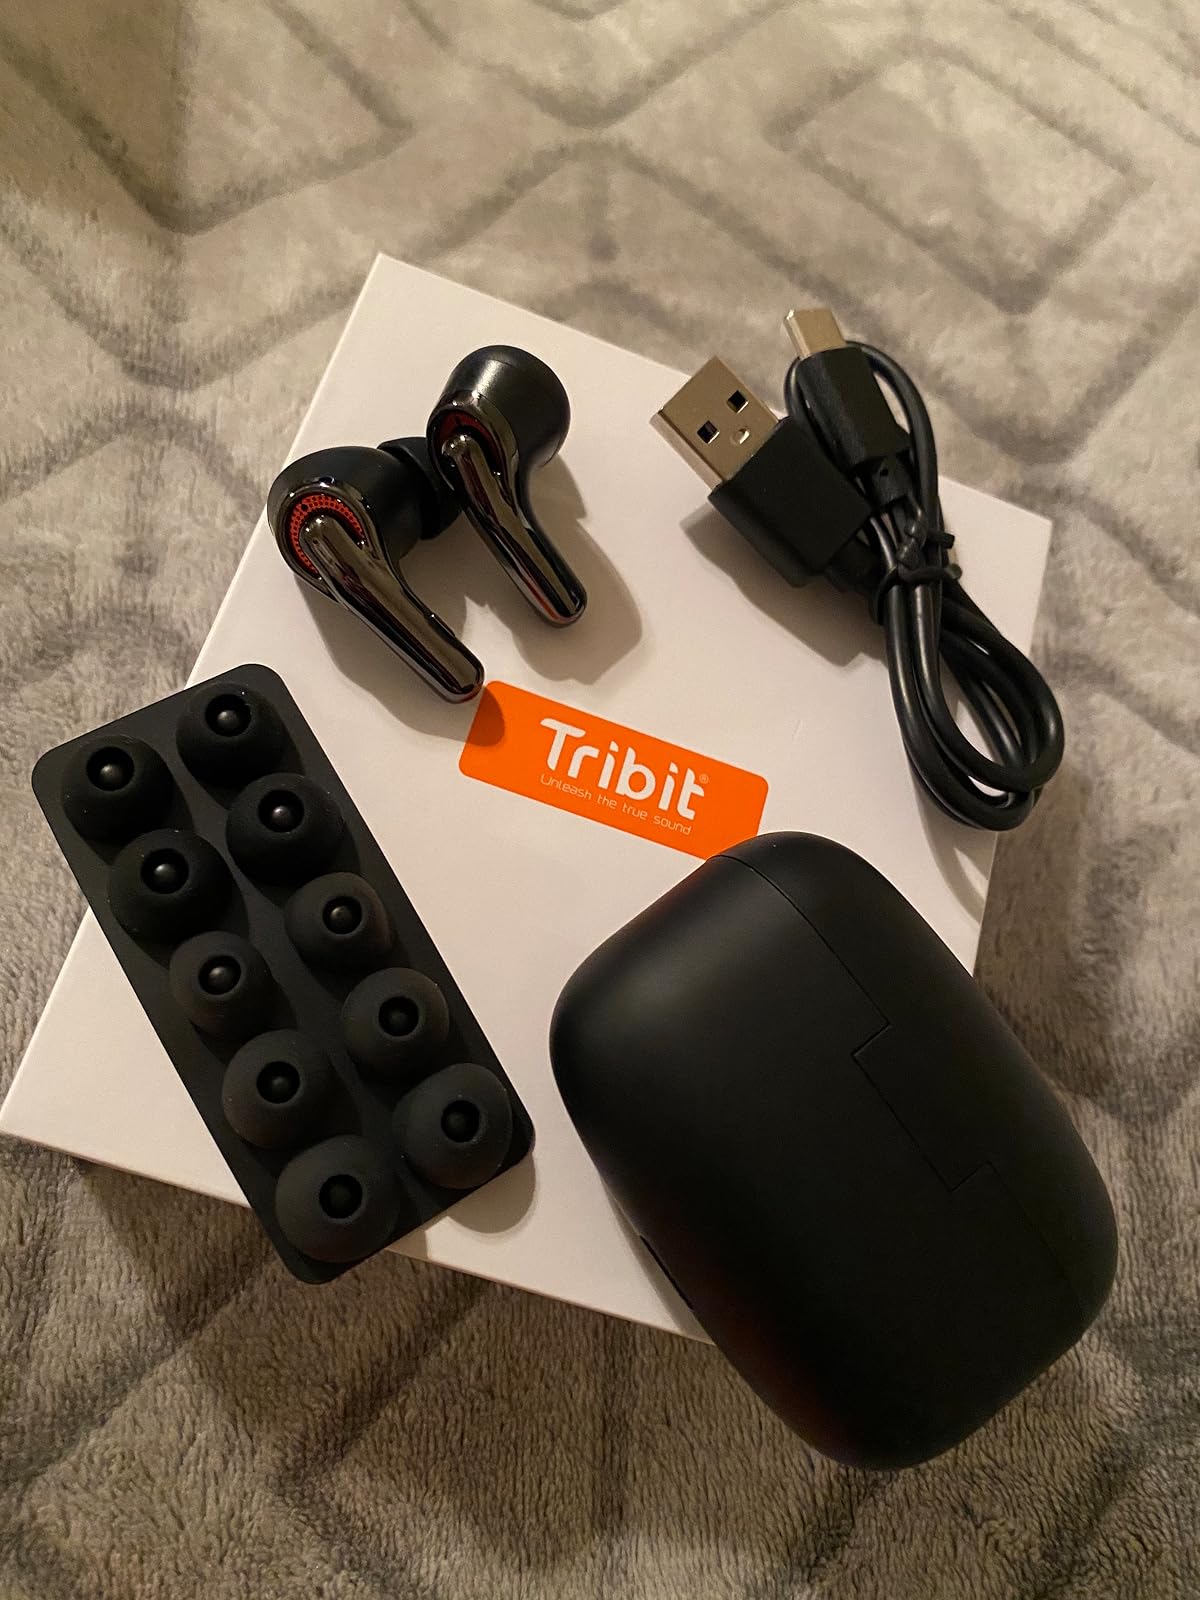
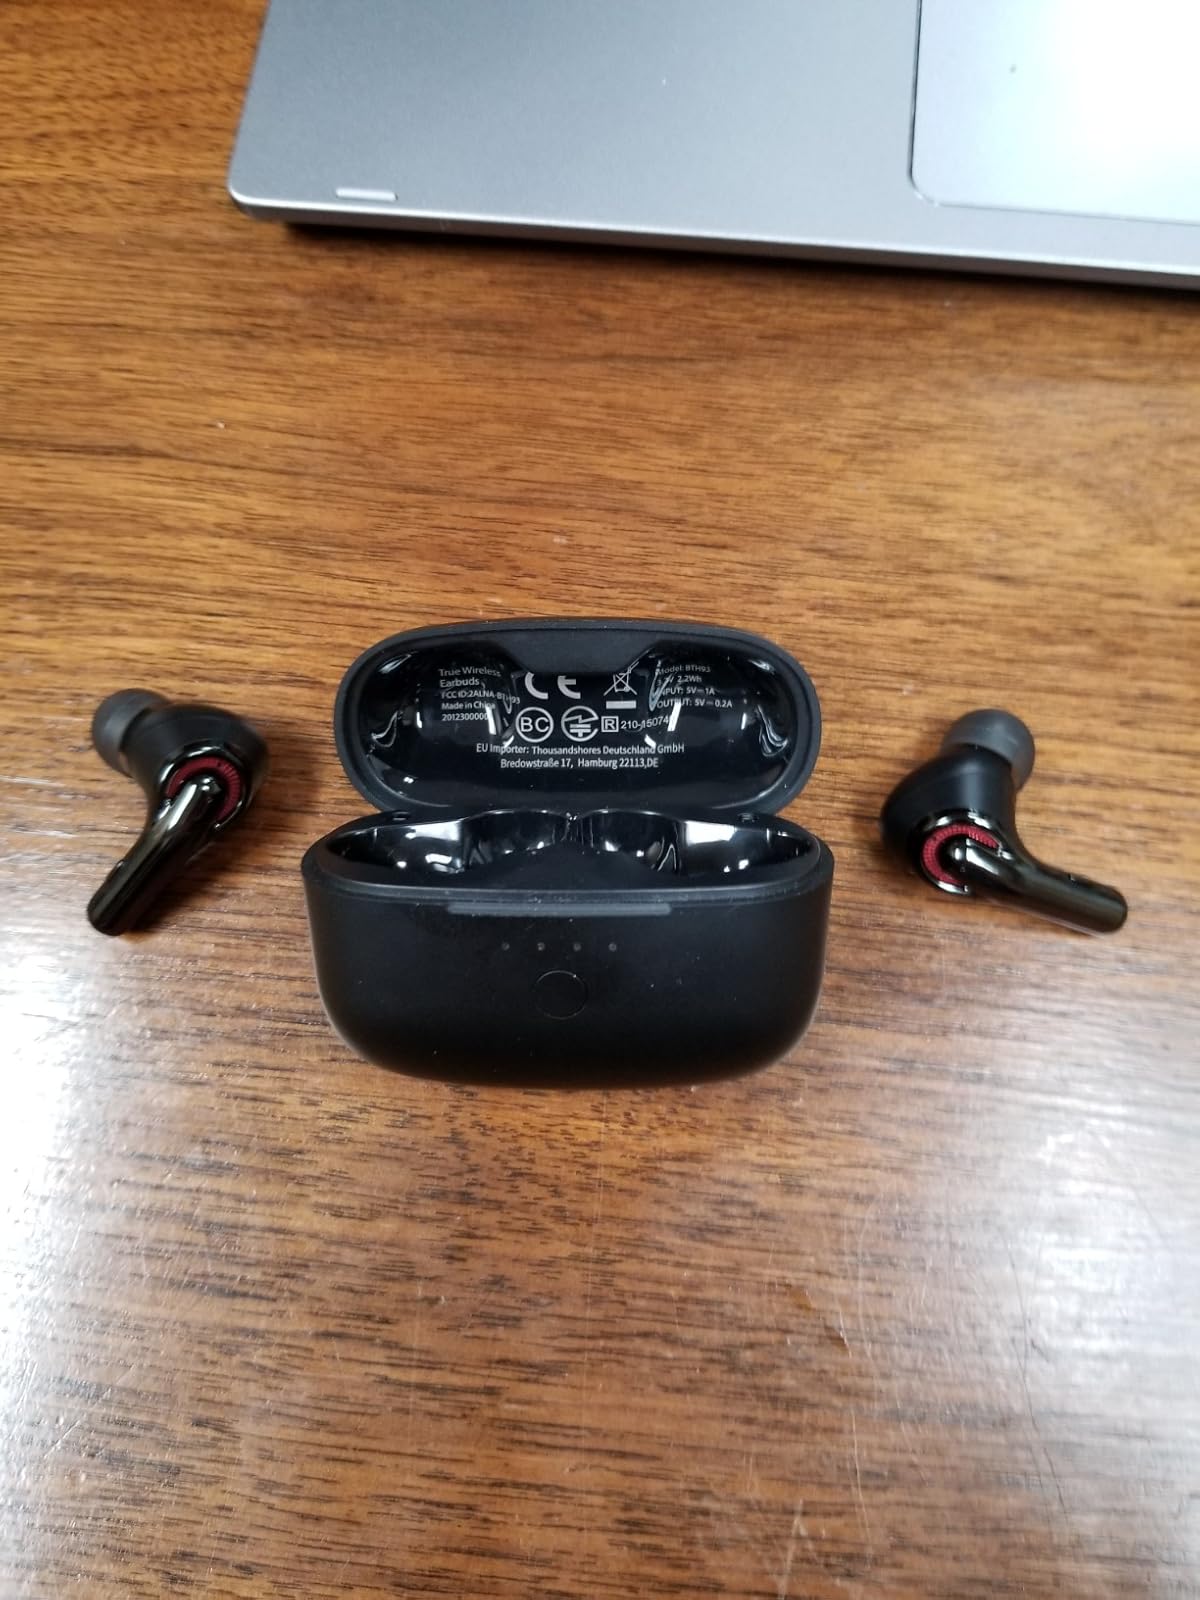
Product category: earbuds
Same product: yes